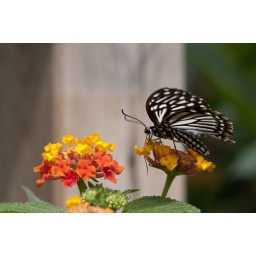
Taken in the tropical butterfly house at New Forest Wildlife Park